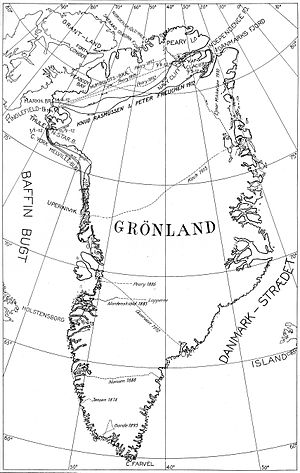
Grønlandsekspeditioner
Kort over ekspeditioner, der indtil 1913 havde krydset indlandsisen
Ved en Grønlandsekspedition forstås en polarekspedition til Grønland, grønlandske farvande eller over den grønlandske indlandsis. I lighed med andre polarekspeditioner er formålet med en sådan ekspedition som regel enten at kortlægge et område eller undersøge dets geologi, planteverden, dyreverden, klimatiske forhold og spor efter menneskelig tilstedeværelse.